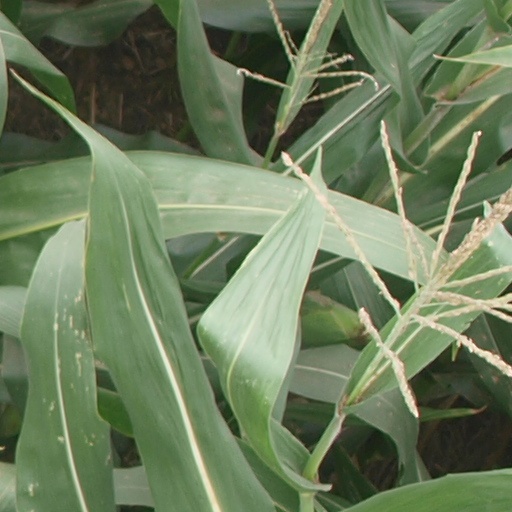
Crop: maize; corn